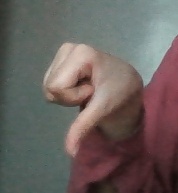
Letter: waw